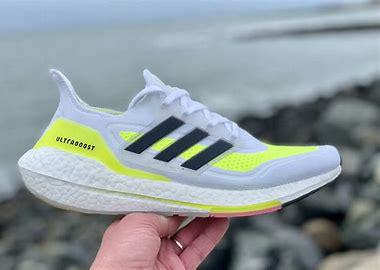
Brand: Adidas
Model: Ultraboost 21 Lauf